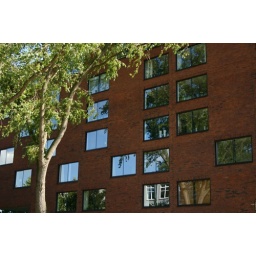
trees in windows